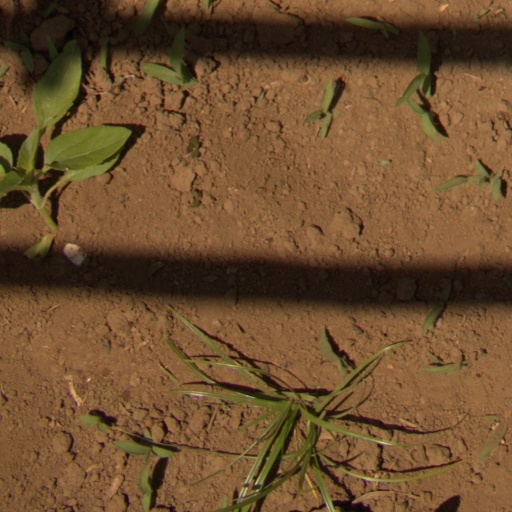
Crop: Jerusalem artichoke